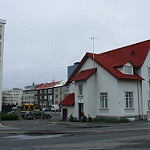
Label: buildings